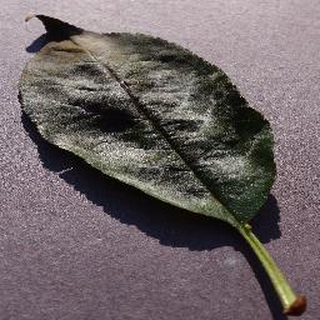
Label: cherry_powdery_mildew